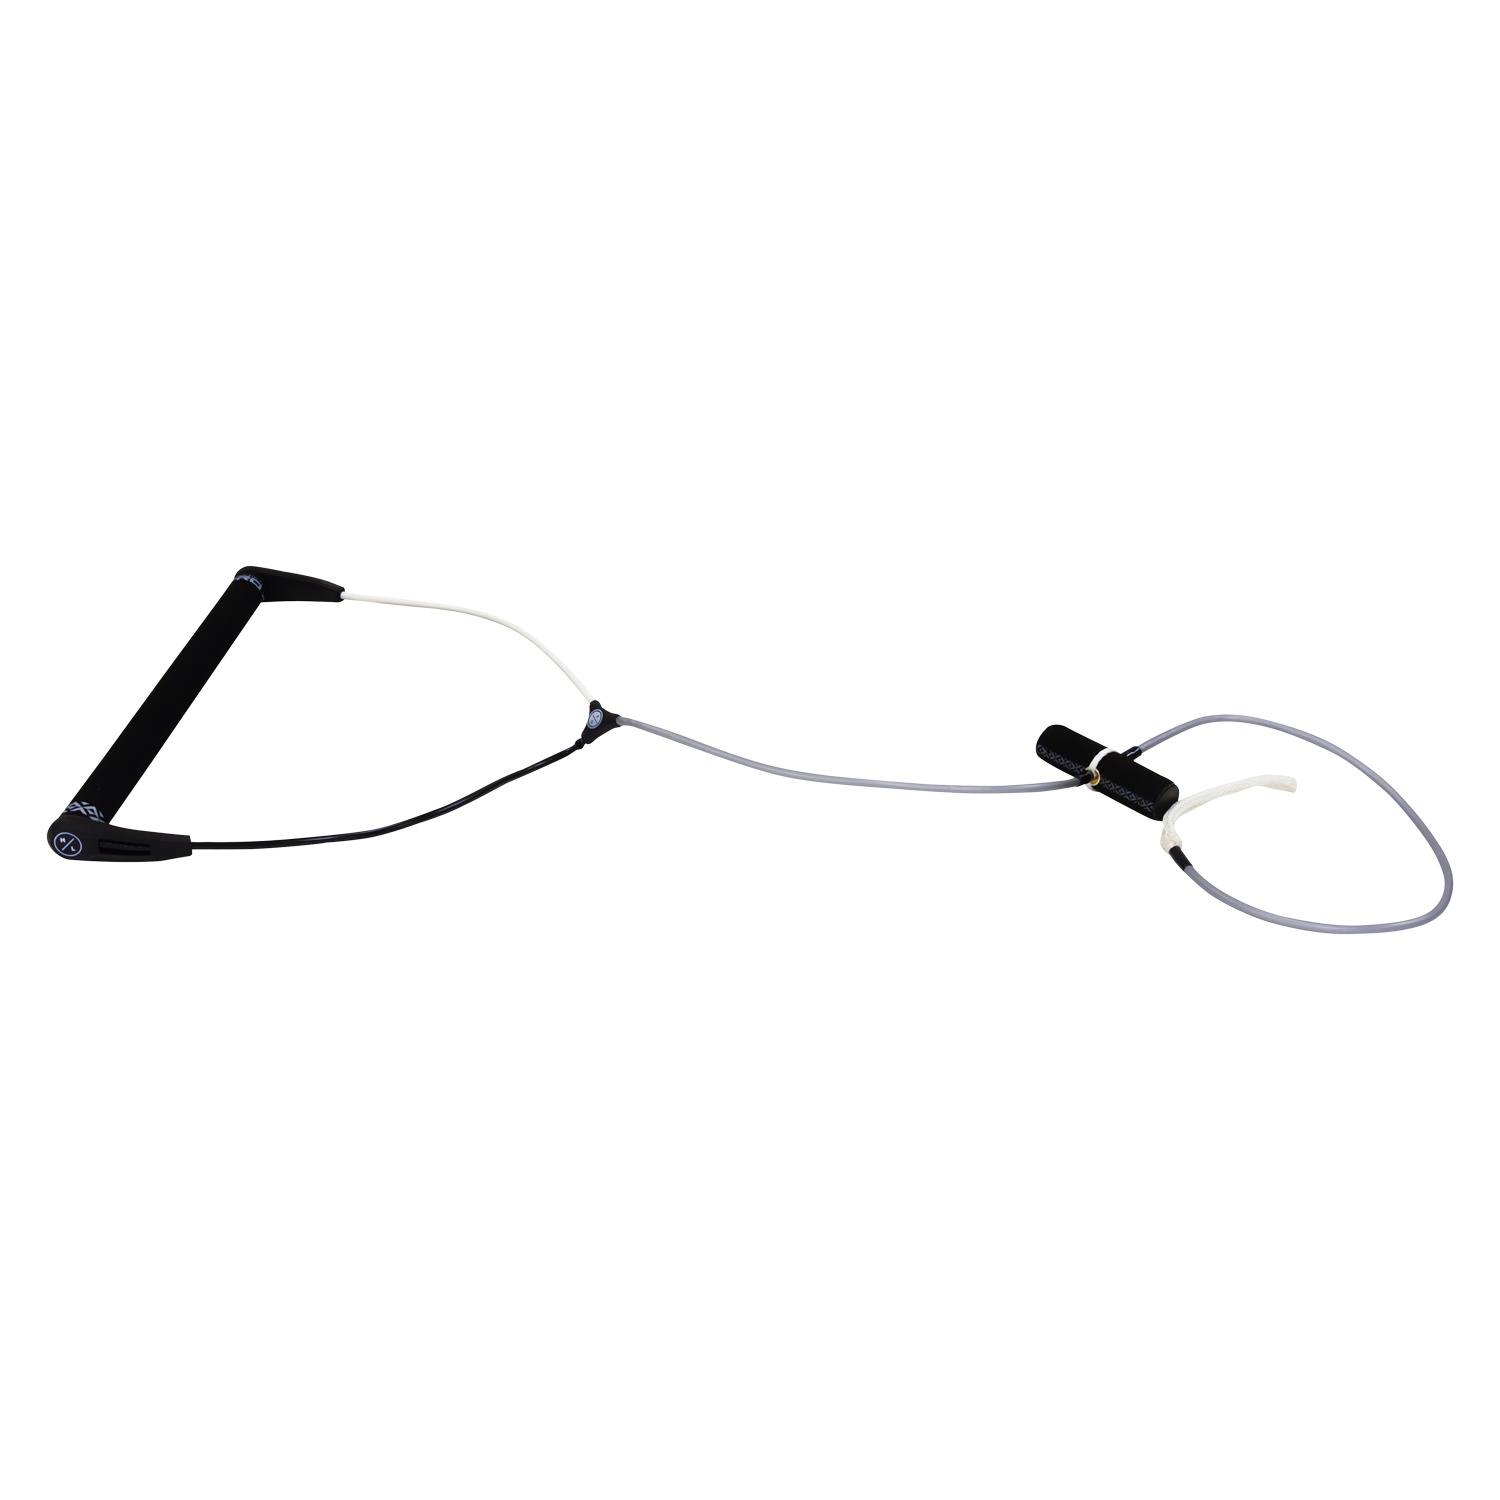
Pro T-Handle
Unleash your potential on the water with Hyperlite’s new Pro T-Handle. Designed for serious wakeboarders, this Handle features a perfectly positioned smaller T-handle for wrap trick magic and effortless control during tricks and transitions. The Chamois Grip with Taped Seams ensures a comfortable, secure hold, allowing you to focus on your performance. With the integrated Anti-Roll System (ARS), you’ll enjoy stable handling without the worry of slipping. The durable Nylon Shield Endcap adds a layer of protection while enhancing grip comfort. Elevate your ride with the Pro T-Handle and add some new maneuvers to your game this season. FEATURES T-Handle – Wrap Trick Majik Chamois Grip w/ Taped Seem ARS (Anti-Roll System) Nylon Shield Endcap
Brand: 2025 Hyperlite
Category: Sporting Goods > Outdoor Recreation > Boating & Water Sports > Towed Water Sports > Wakeboarding > Wakeboard Parts > Wakeboard Handles